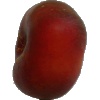
Label: Nectarine Flat 1